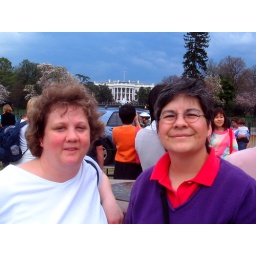
Margie and MaryEllen in front of some white house everyone was making a fuss about.